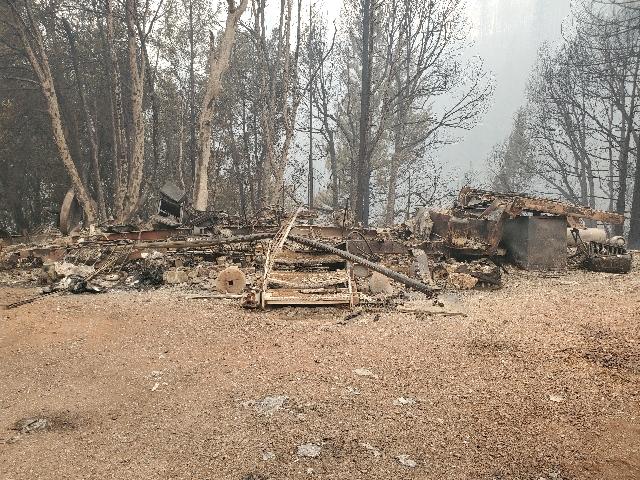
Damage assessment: destroyed